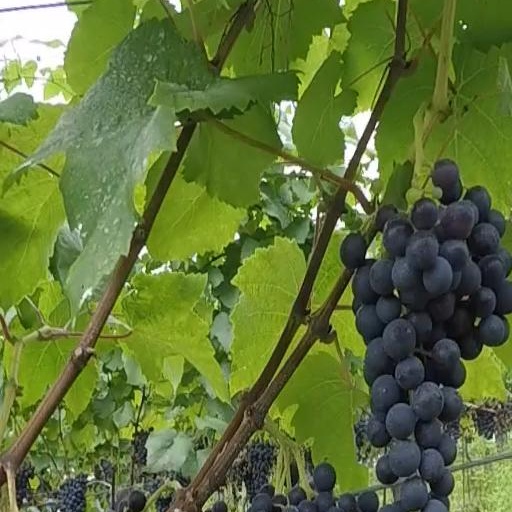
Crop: grape